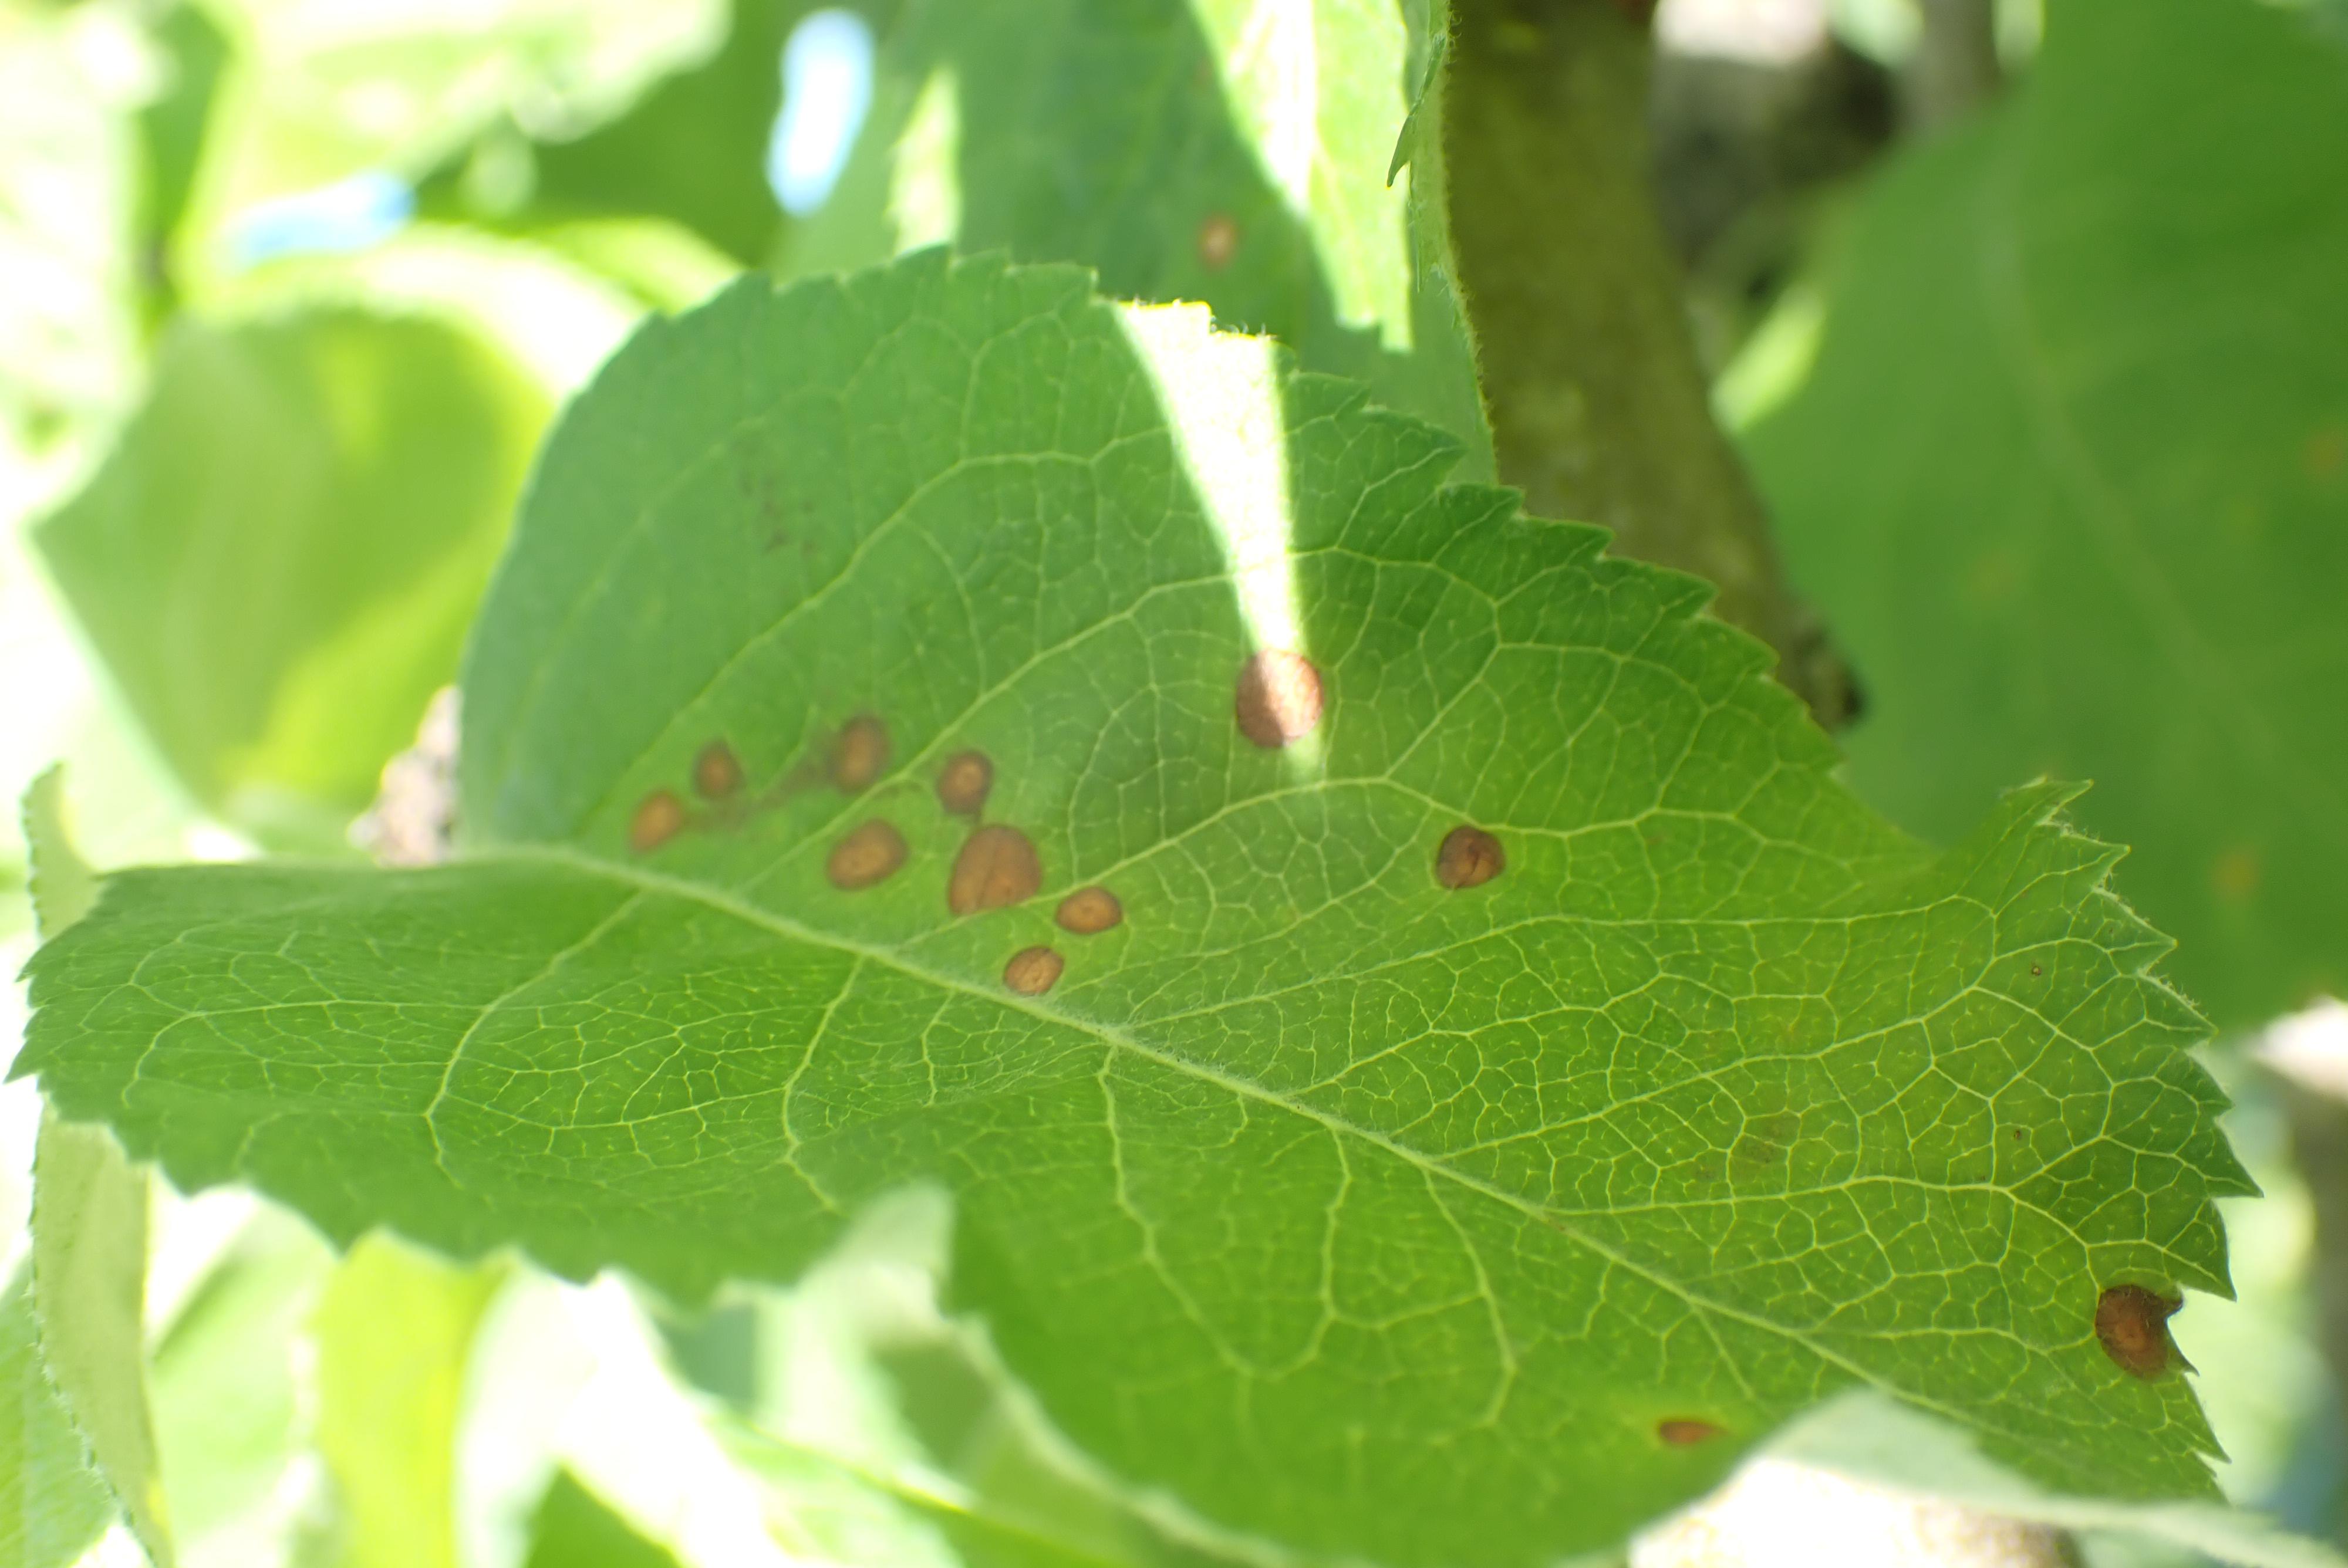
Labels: frog_eye_leaf_spot